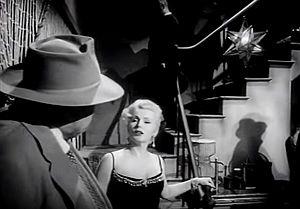
La Soif du mal est un film policier américain réalisé par Orson Welles, sorti en 1958.